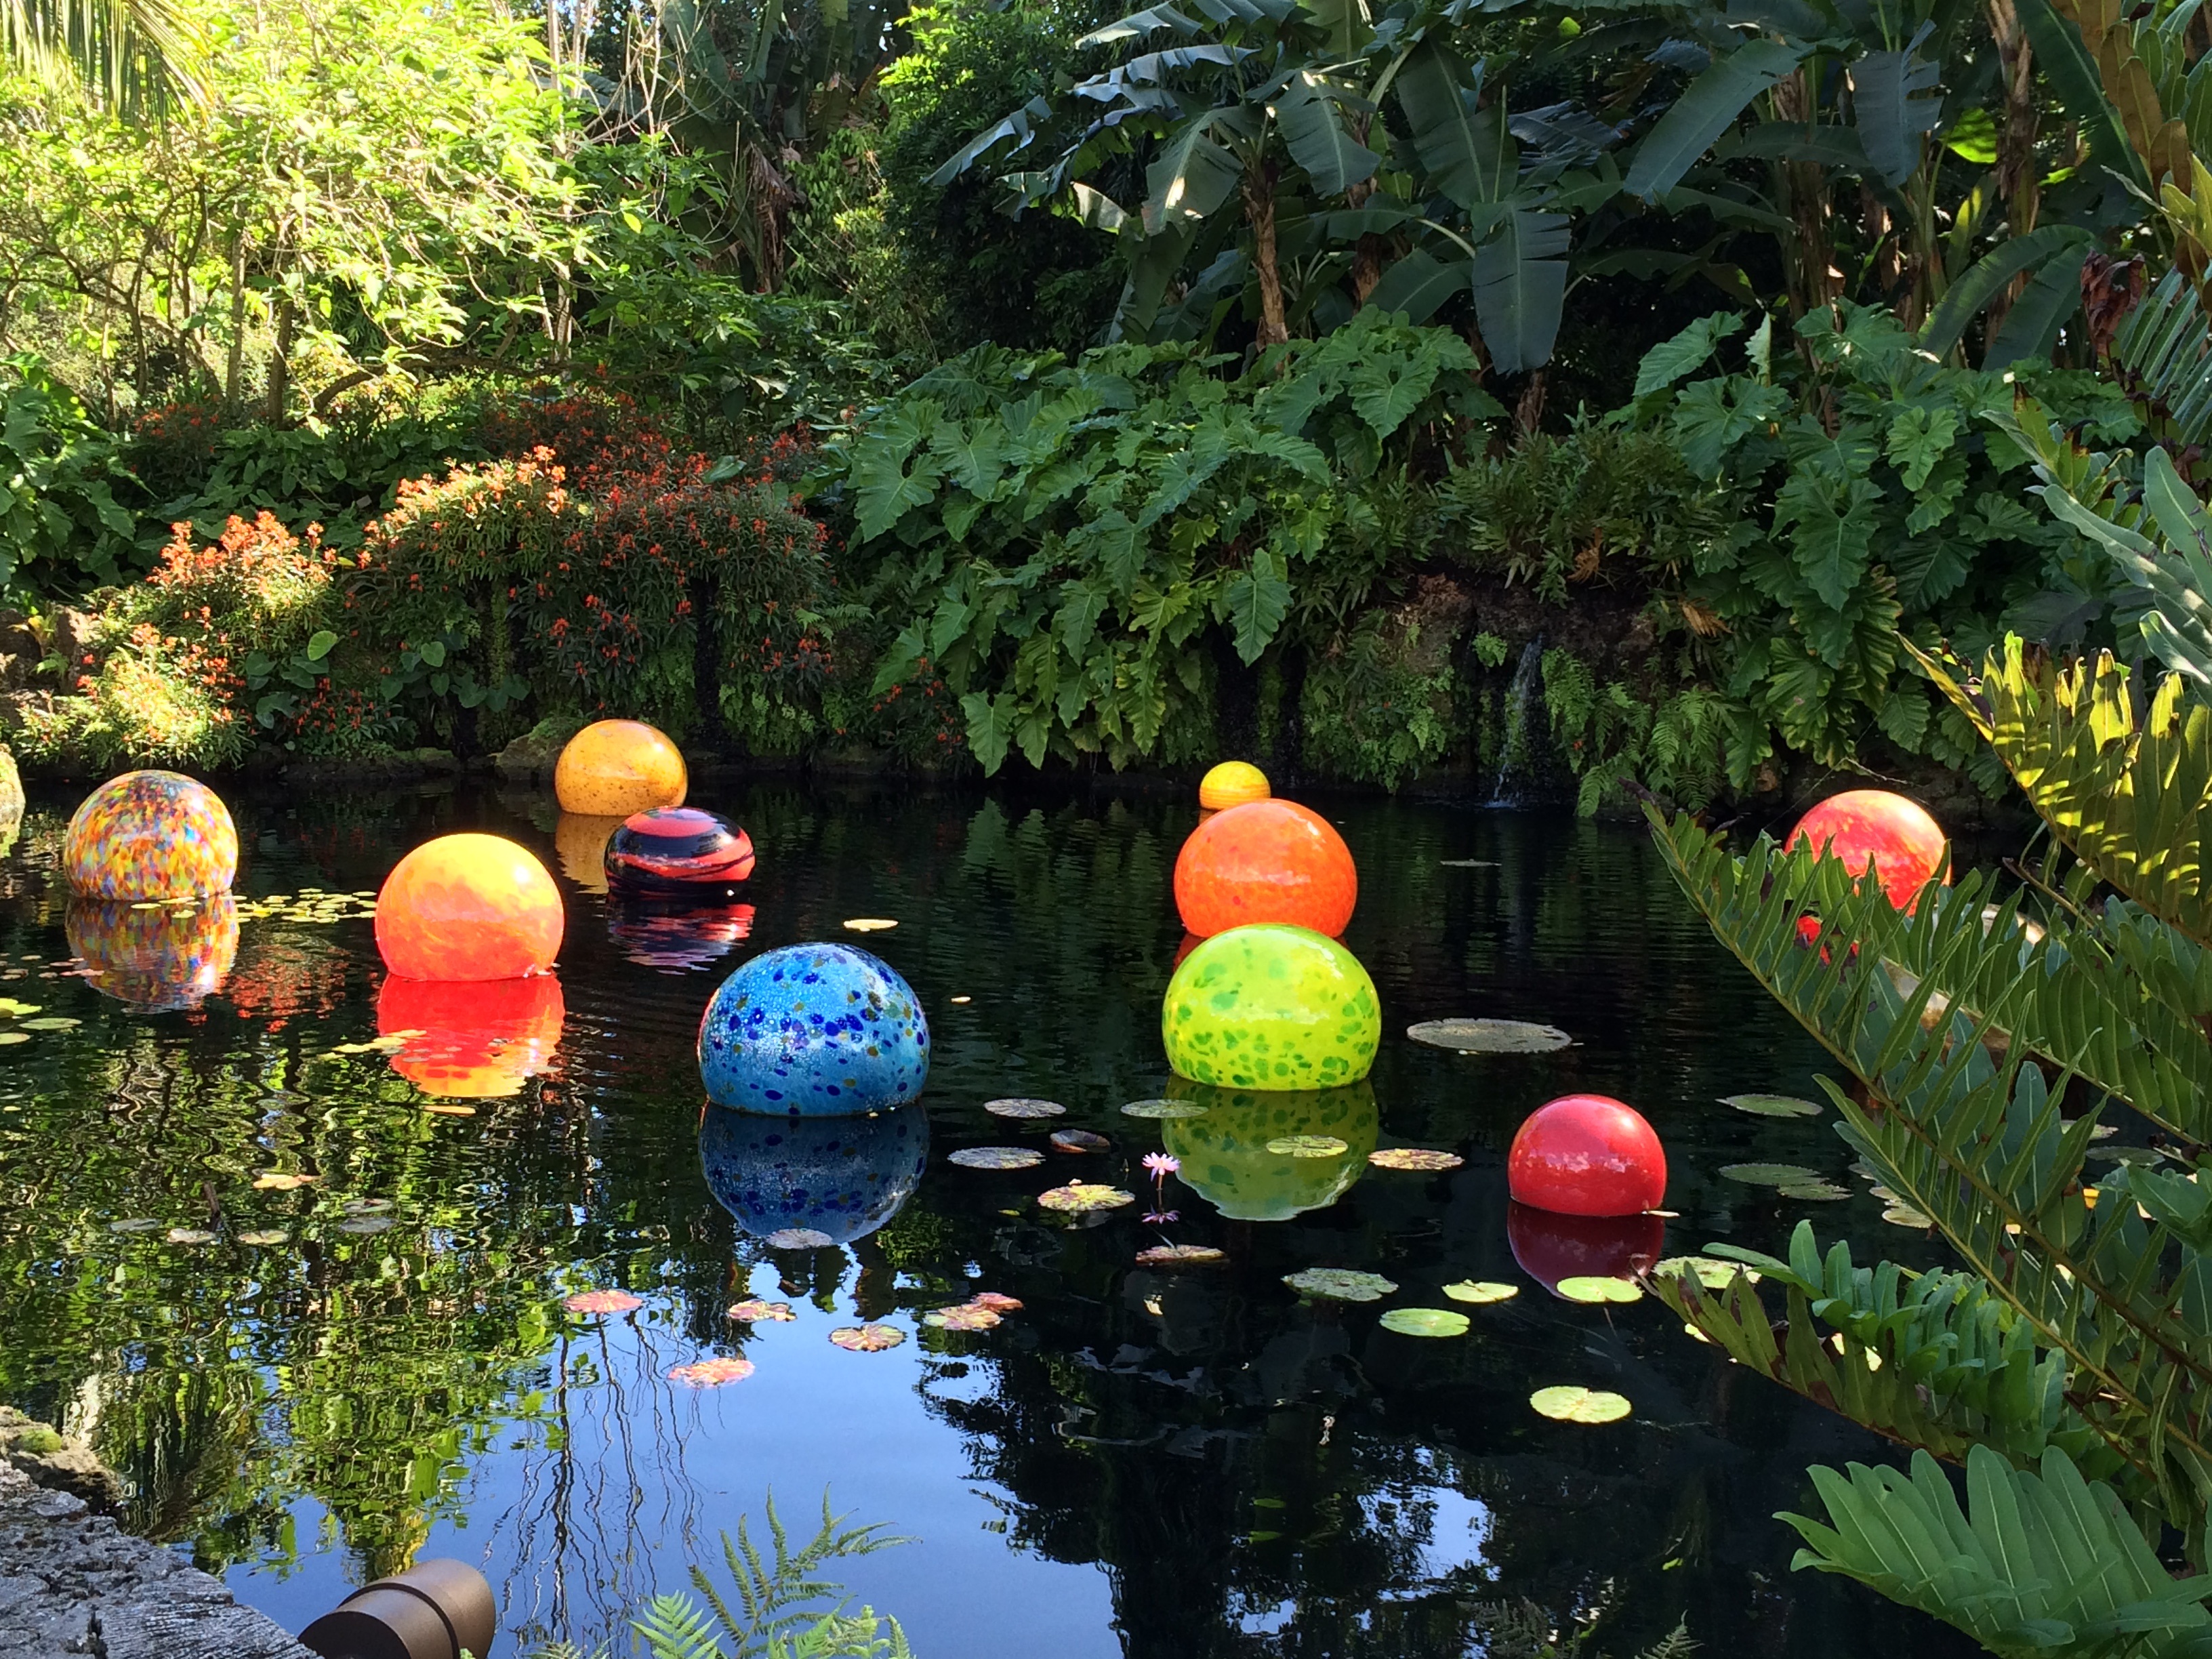
water, flower, glass, pond, jungle, autumn, backyard, botany, garden, sculpture, yard, chihuly